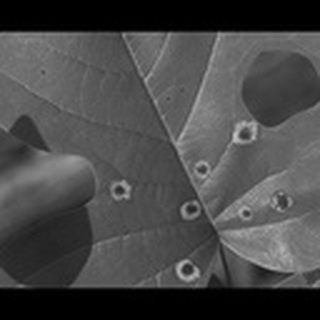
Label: cotton_target_spot